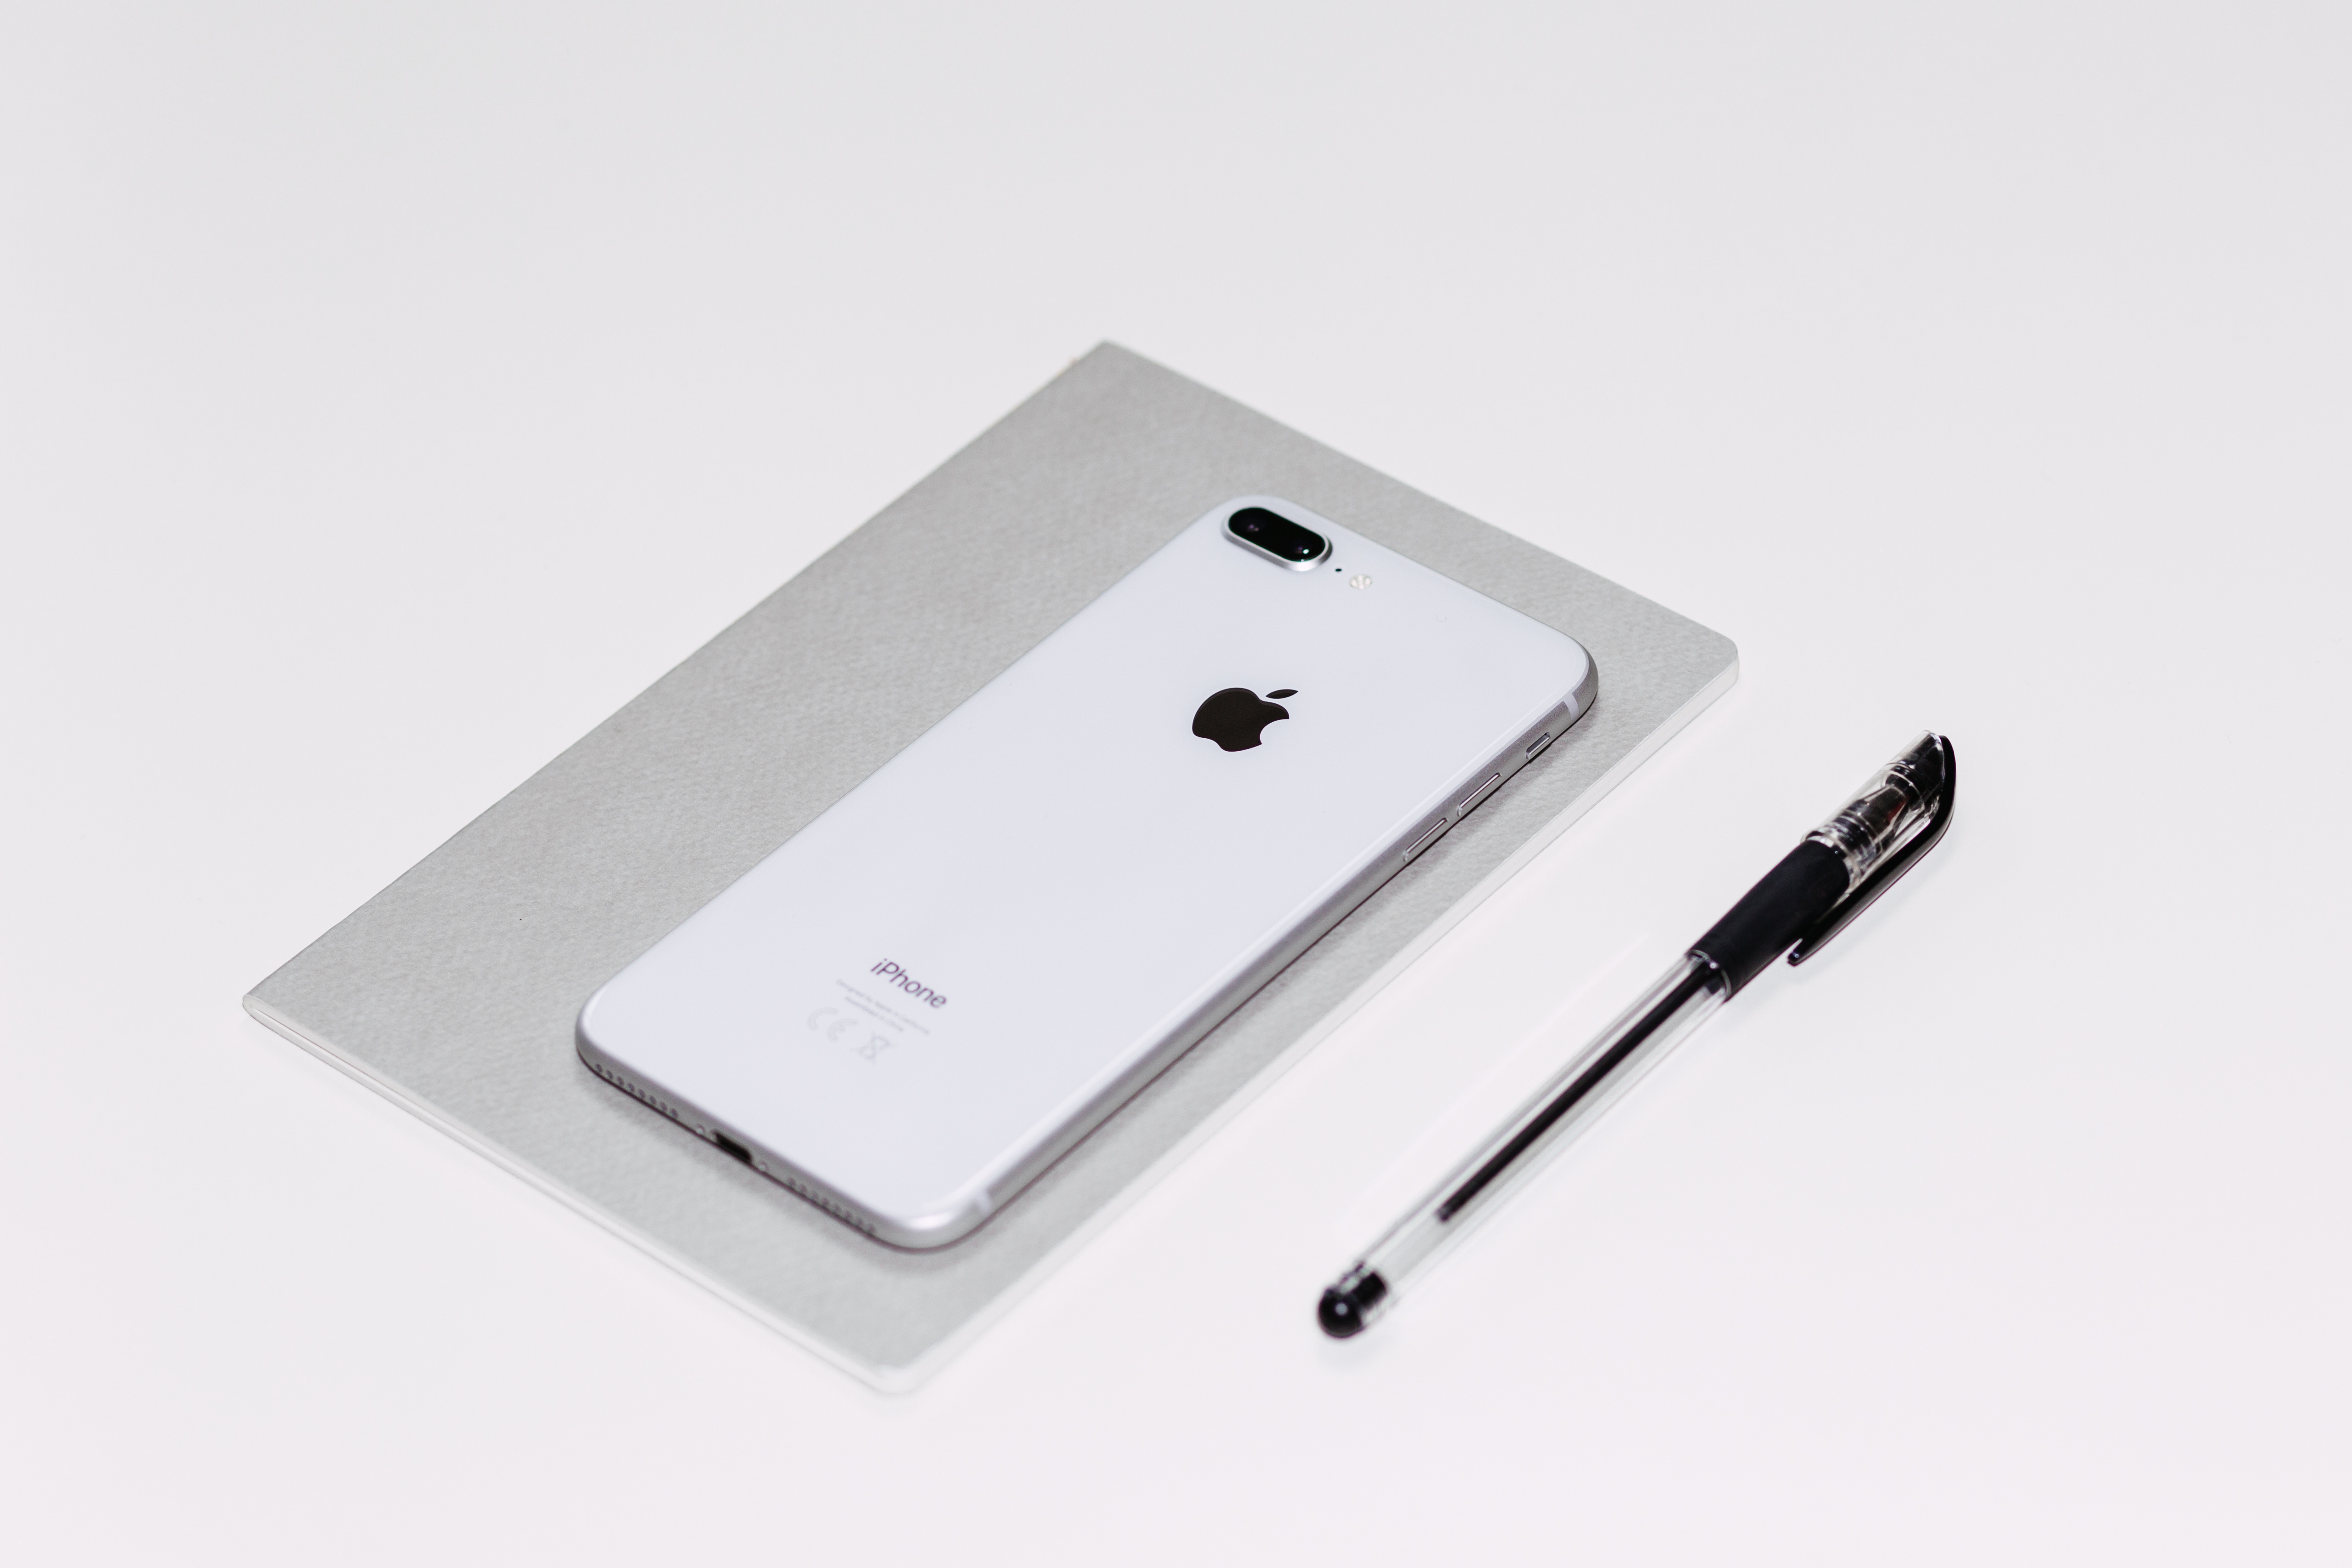
white, electronic device, technology, electronics, gadget, cable